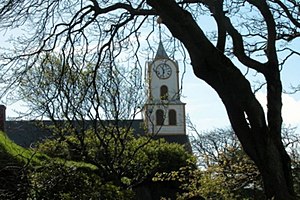
Færøernes Stift
Tórshavn Domkirke.
Færøernes Stift var fra 15. november 1990 til 29. juli 2007 et stift i den danske folkekirke, med tilsammen 1 provsti med 14 præstegæld, 62 kirker, 2 bedehuse og 21 præster inkl. embedet som domprovst.